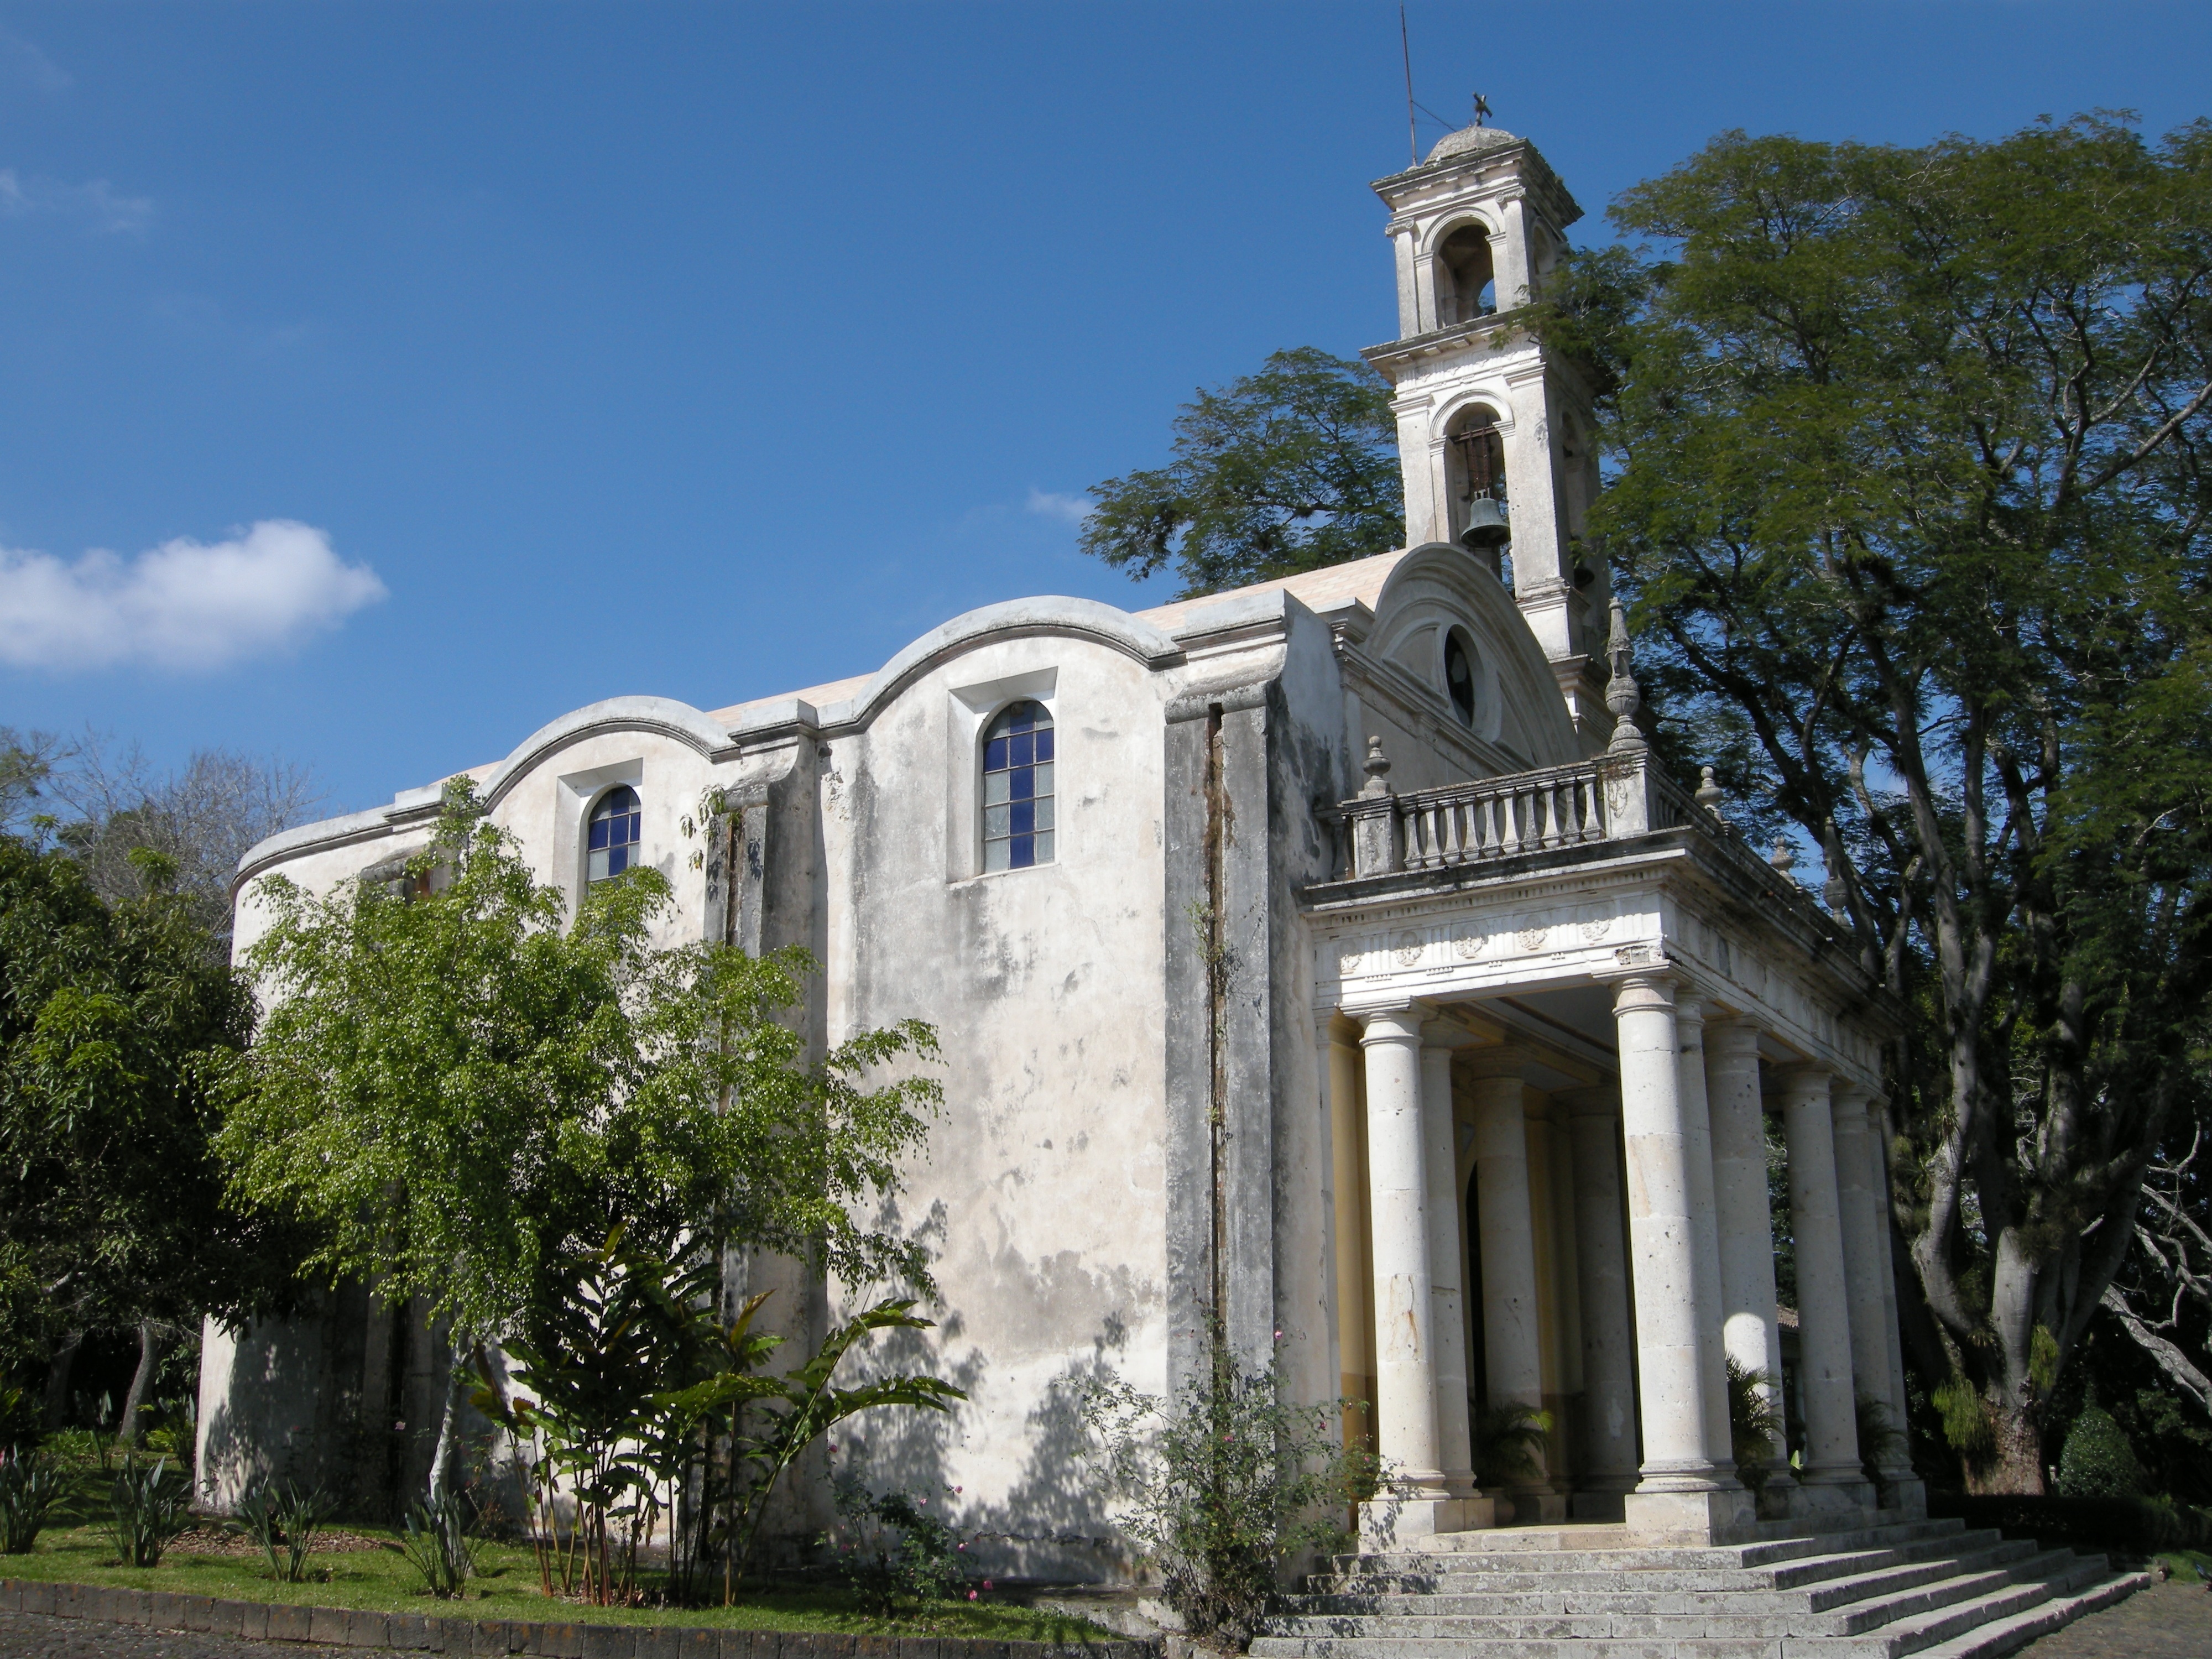
building, church, cathedral, chapel, place of worship, monastery, synagogue, abbey, estate, historic site, spanish missions in california